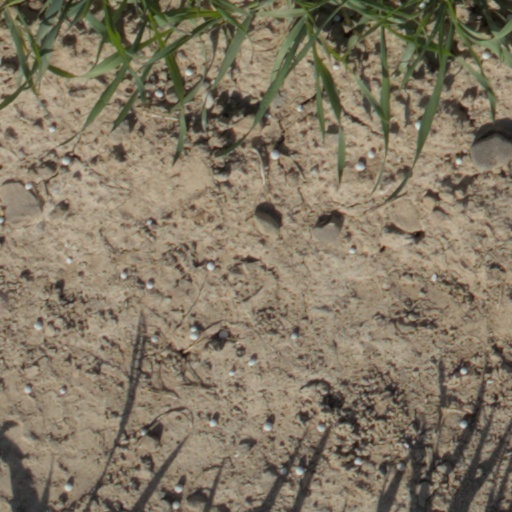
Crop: wheat